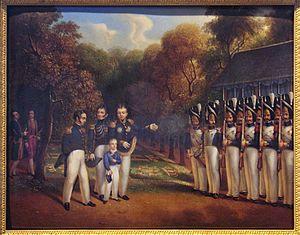
Henri d'Artois, petit-fils de France, duc de Bordeaux, est un prince de la famille royale de France, chef de la maison capétienne de Bourbon, plus connu sous son titre de courtoisie de comte de Chambord, né le 29 septembre 1820 au palais des Tuileries à Paris, et mort le 24 août 1883 au château de Frohsdorf à Lanzenkirchen en Autriche. Petit-fils du roi Charles X, chef et dernier représentant de la branche aînée et française de la maison de Bourbon, il est prétendant à la Couronne de France de 1844 à sa mort sous le nom d'Henri V.
Sous la Restauration, une garde royale est créée pour assurer, en complément de la maison militaire, la protection du roi de France. Elle a servi Louis XVIII puis Charles X, avant d'être supprimée par Louis-Philippe.